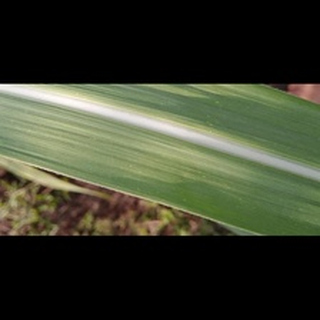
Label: healthy_sugarcane